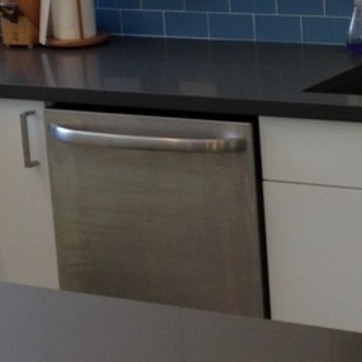
Material: metal